American Daylight

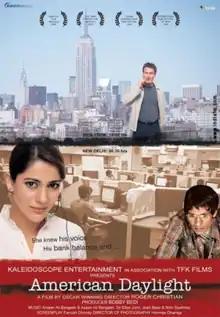
Original theatrical poster

American Daylight is a 2004 Indo-American co-production film directed by Roger Christian and produced by Kaleidoscope Entertainment. The film stars Nick Moran as Lawrence, an American music executive, who falls for Sujata (Koel Purie), a call center worker in India, then flies halfway around the planet to meet her. Nick's journey is complicated by his wife (Jennifer Siebel), Sujata's boss (Vijay Raaz) who sees Lawrence as a romantic rival, and the assassin hired by that boss to kill Lawrence.